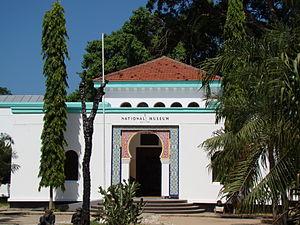
Le musée national de Tanzanie est un consortium de musées tanzaniens dont le but est de préserver et de montrer des expositions sur l'histoire et l'environnement naturel de la Tanzanie. Le consortium s'est développé à partir du musée national de Dar es Salaam, créé en 1934 par le gouverneur du Tanganyika Harold MacMichael. Quatre autres musées ont rejoint ultérieurement le consortium, à savoir le Musée du village, le Musée national d'histoire naturelle et de la déclaration d'Arusha à Arusha, et le musée mémorial Mwalimu Julius K. Nyerere de Butiama.
Dar es Salam, autrefois Mzizima, est la plus grande ville, le centre économique et l'ancienne capitale de la Tanzanie.